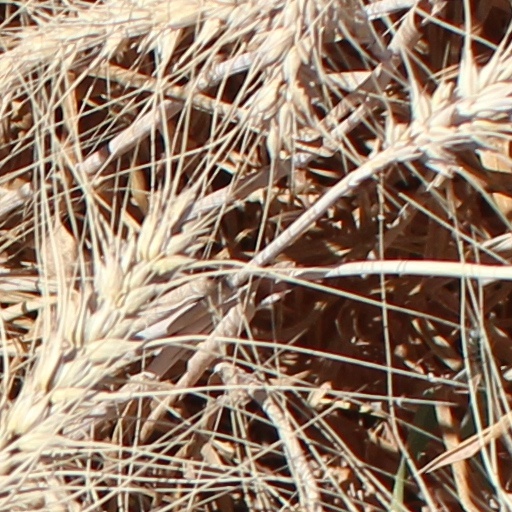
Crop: wheat